Bronxville Women's Club

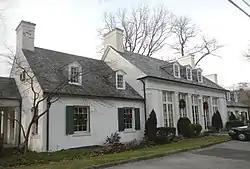

Bronxville Women's Club is a historic women's club located in Bronxville, Westchester County, New York. Its building was constructed from 1927 to 1928 in the Colonial Revival style and was designed by noted local architect Penrose Stout (1887–1934). Its layout is that of a T-shape, constructed of stuccoed brick on a poured concrete foundation. The front elevation is one and one half stories with a central pavilion flanked by two smaller, recessed pavilions. It has a prominent slate-covered gable roof. The rear of the front section is two and one half stories tall. Most of the ground floor is occupied by an auditorium. The building was added to the National Register of Historic Places in 2007.